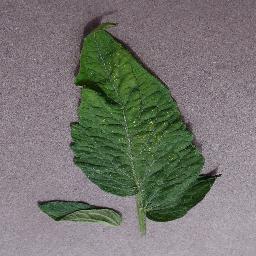
Label: Tomato___Spider_mites Two-spotted_spider_mite